Muhammad Loutfi Goumah

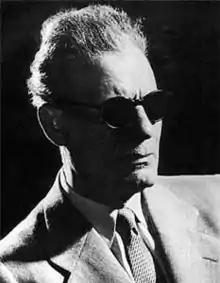
Taha Hussein

In June 1926, A group of Al-Azhar scholars visited Goumah in his office asking him to sue Taha Hussein for writing his controversial book Pre-Islamic poetry, Goumah - who has not read the book - ordered a copy, and after reading what Taha Hussein has written and the philosophical argument he adopted in his book, Goumah refused to sue Hussein, but rather decided to write a book that defies Hussien's philosophical approach. The book whose name was derived for a quranic verse in surat Al-Jinn that may literally mean "The monitoring Comet الشهاب الراصد Alshehab Arr'aassed" became Goumah's most famous work.